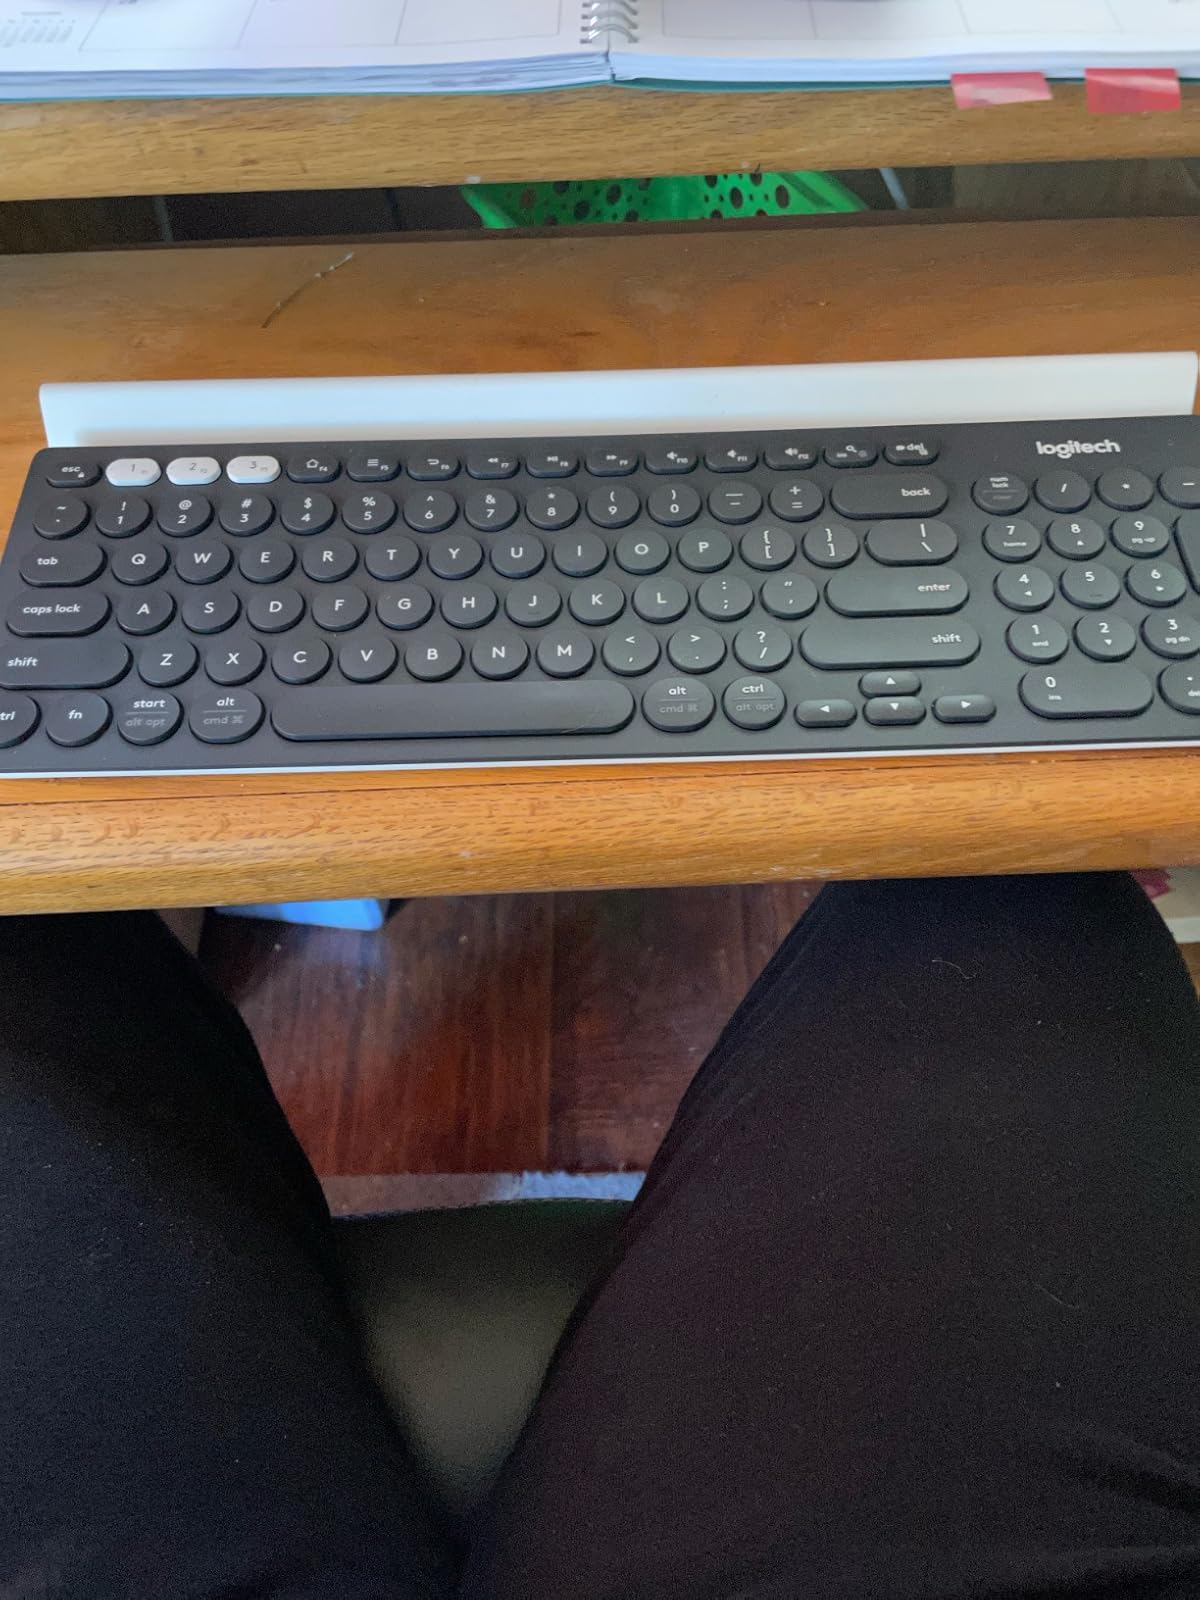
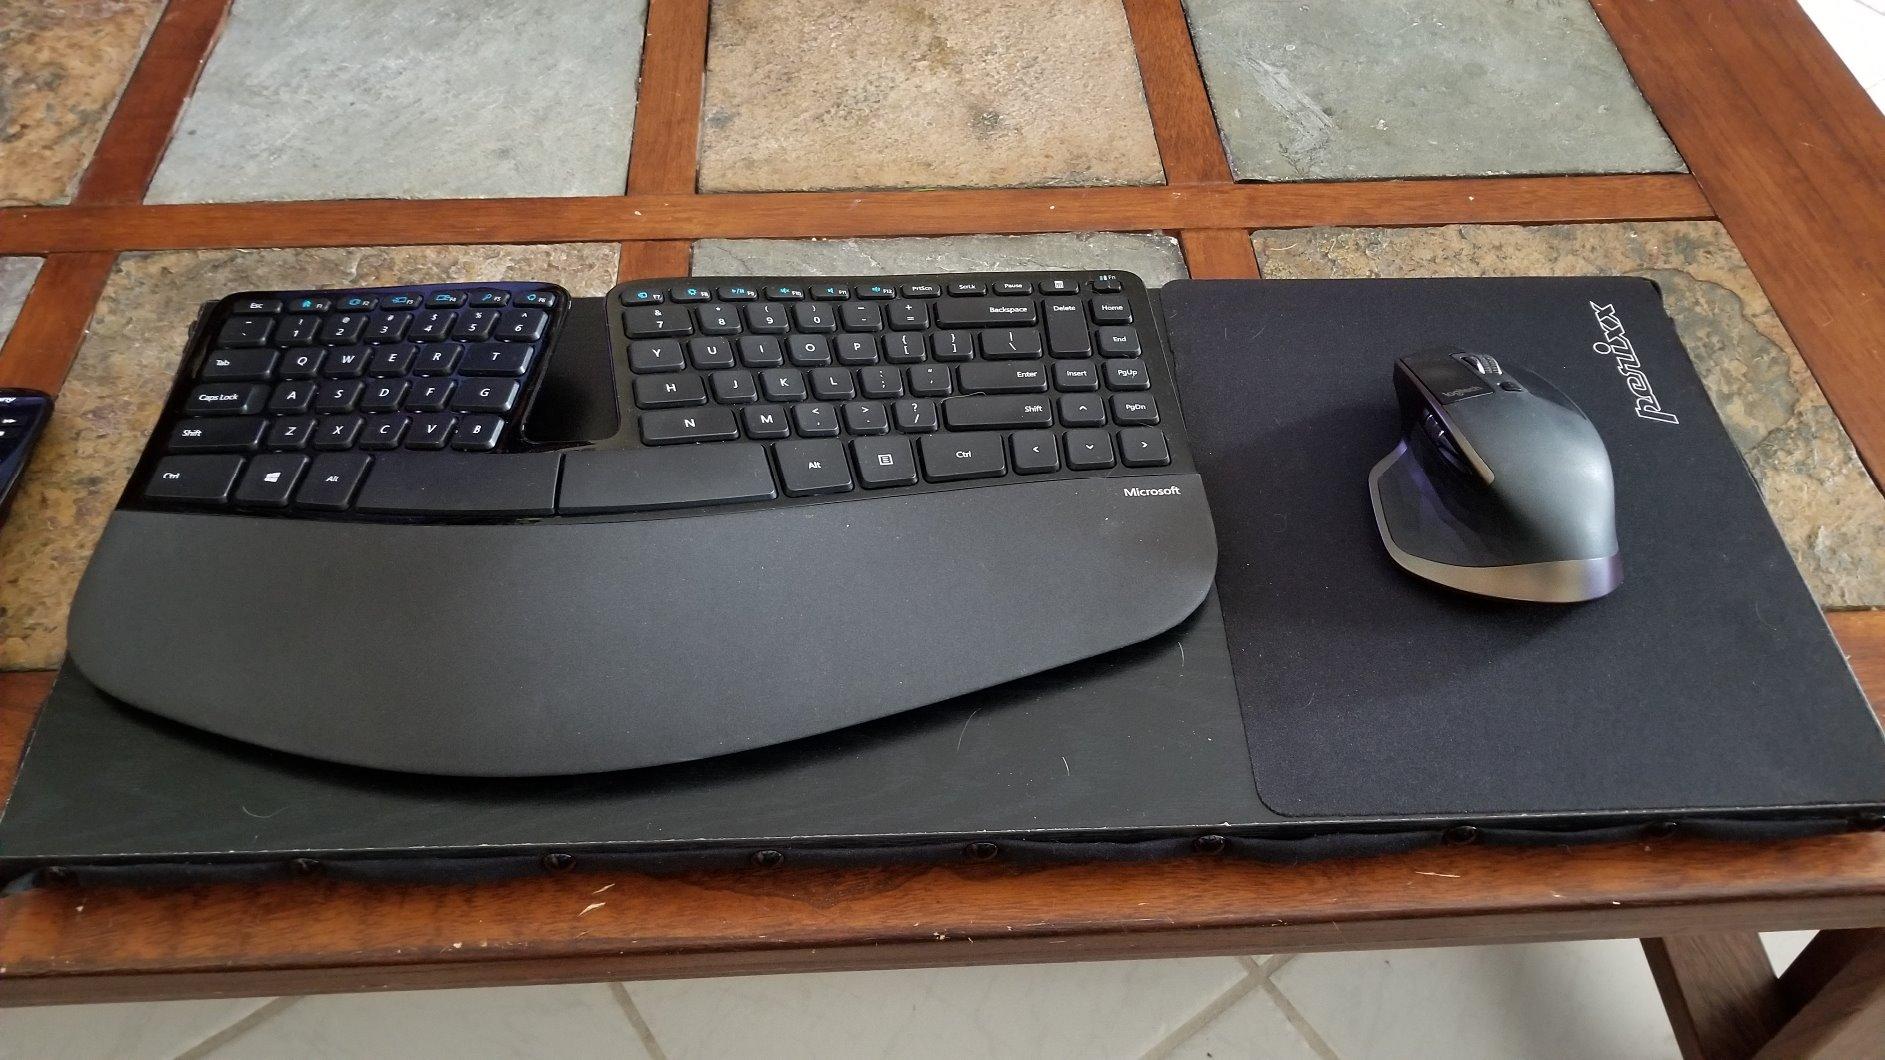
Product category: keyboard
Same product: no